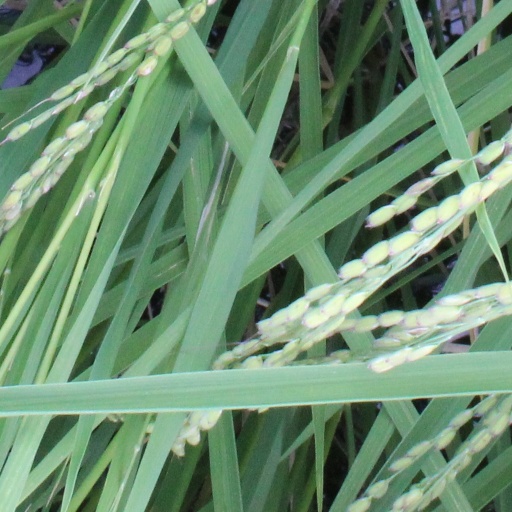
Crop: rice